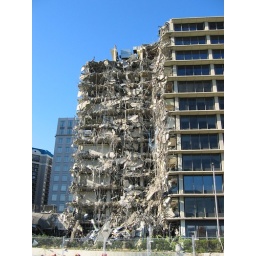
destruction of an office building at the corner of Wilson Blvd and Randolph in Ballston. (Arlington, Virginia)